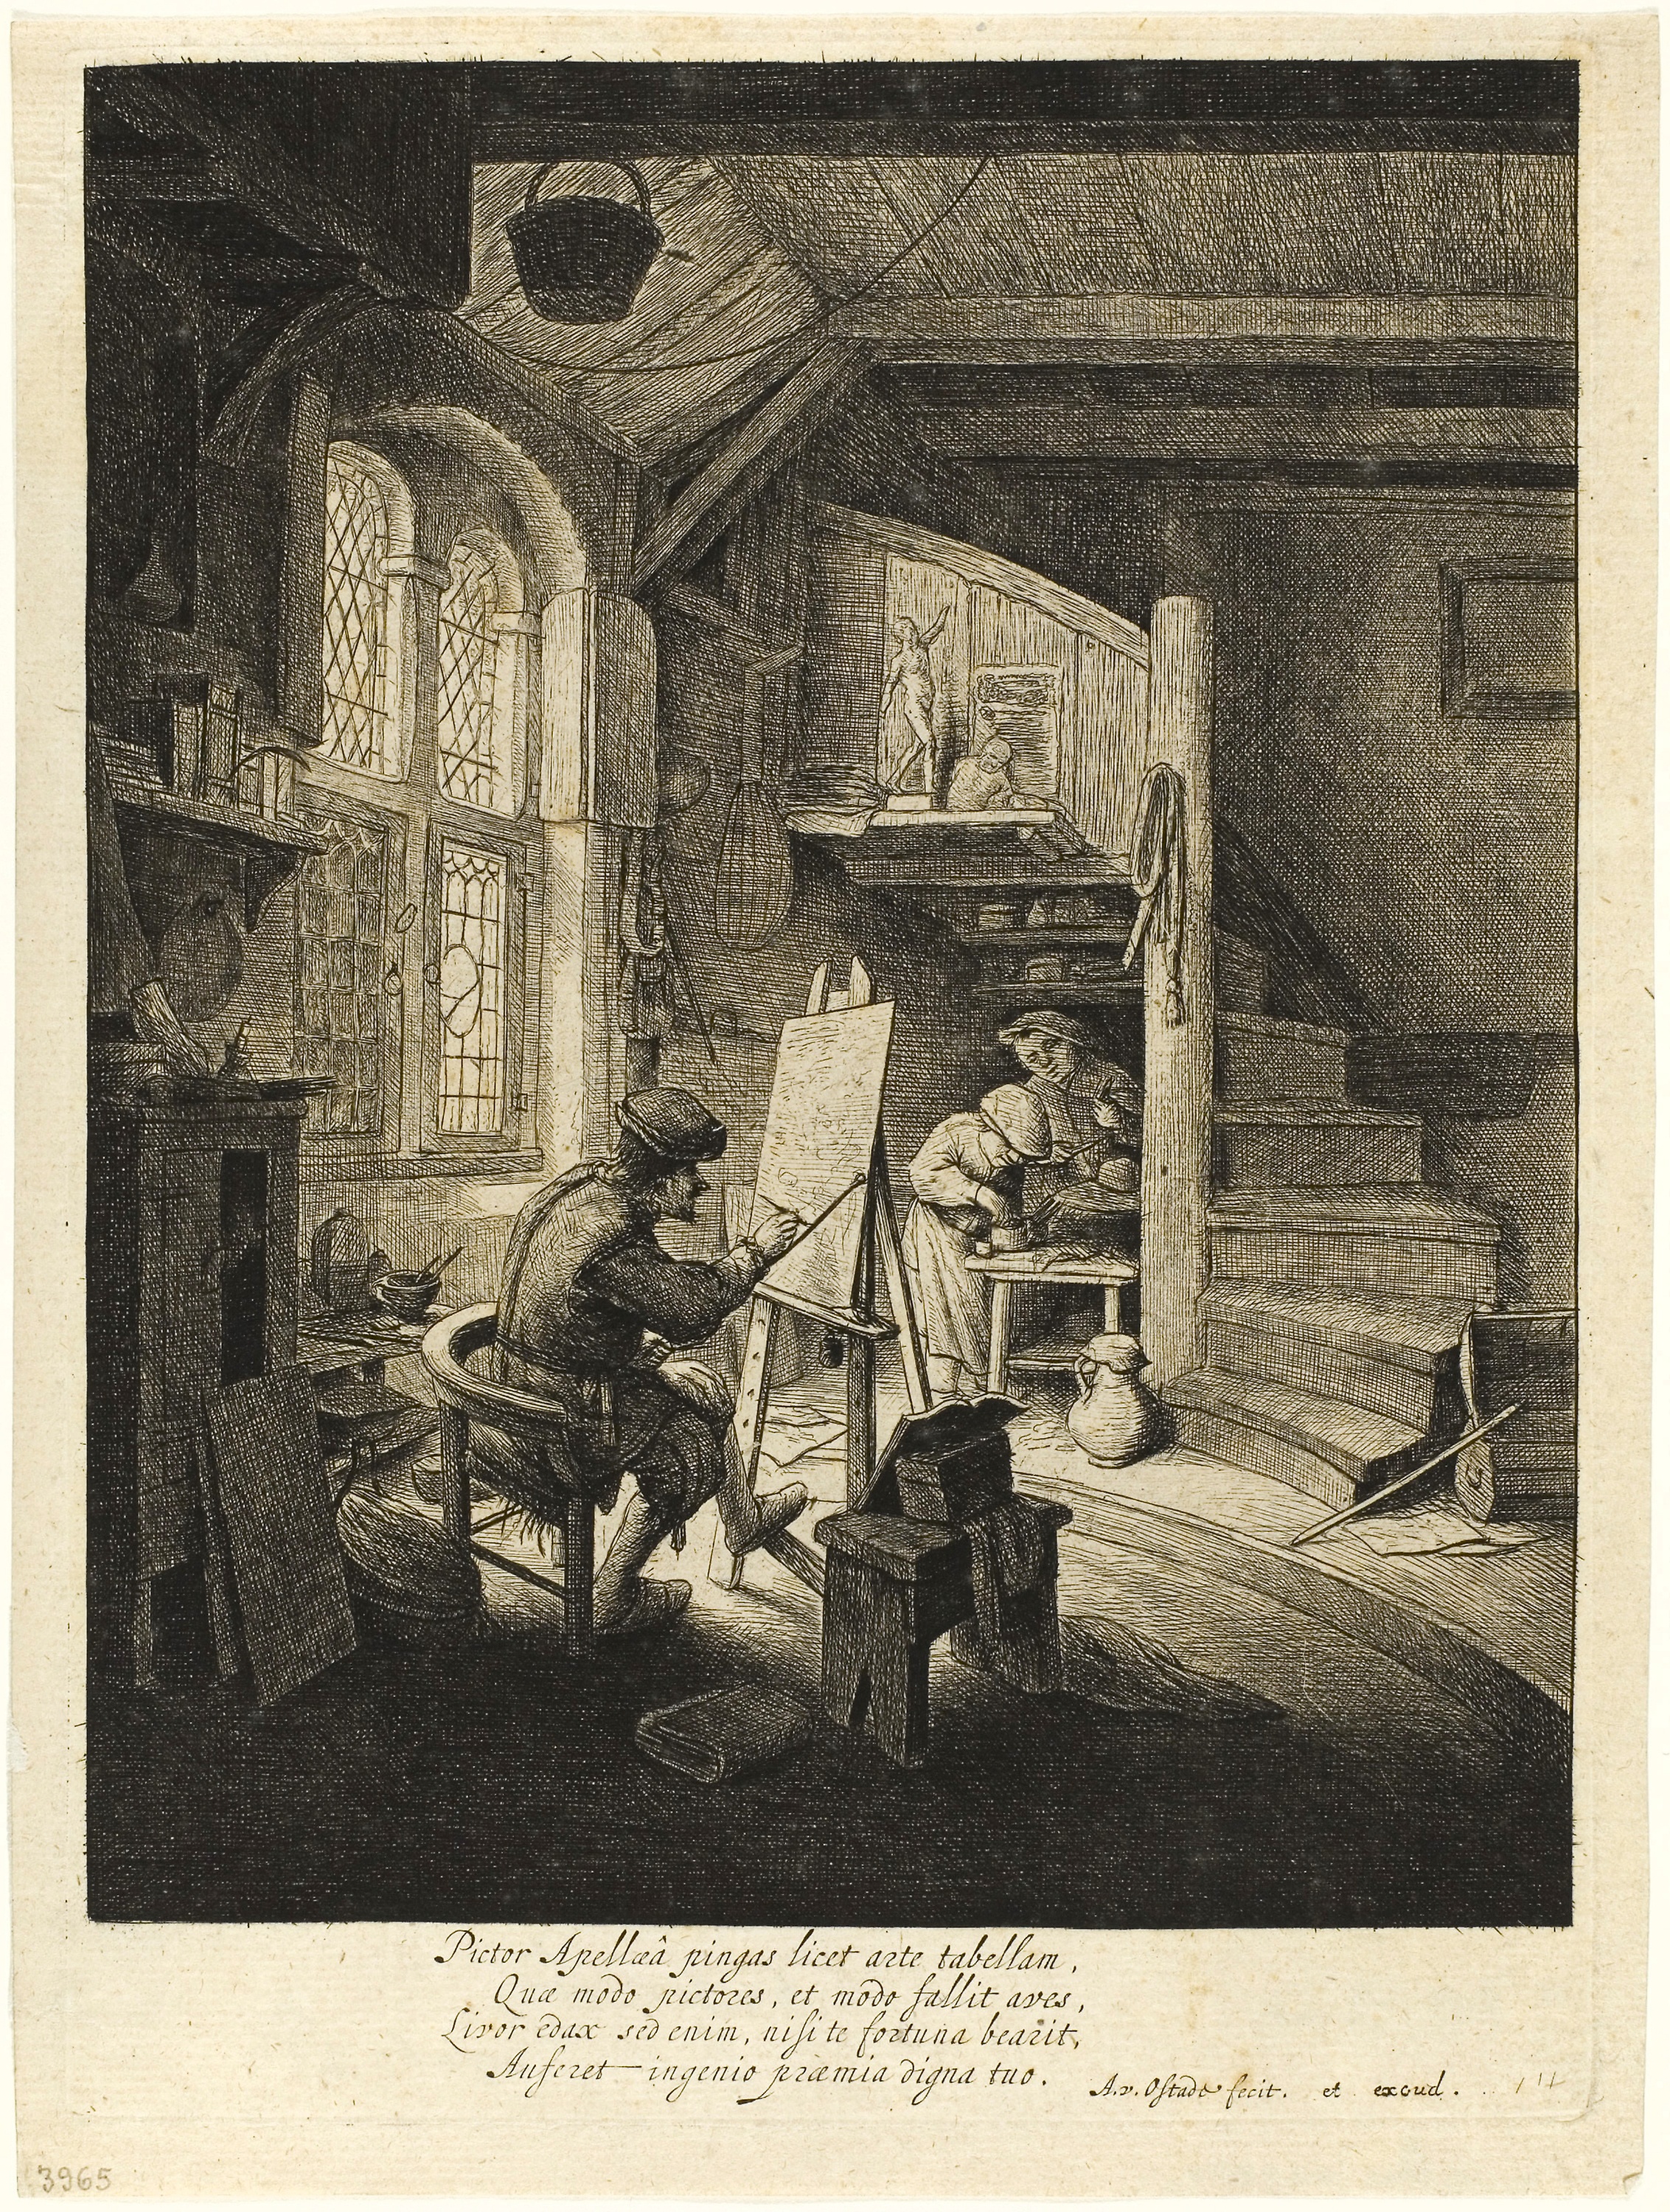
history, arch, picture frame, vintage clothing, antique, art, stock photography, visual arts, ancient history, black and white